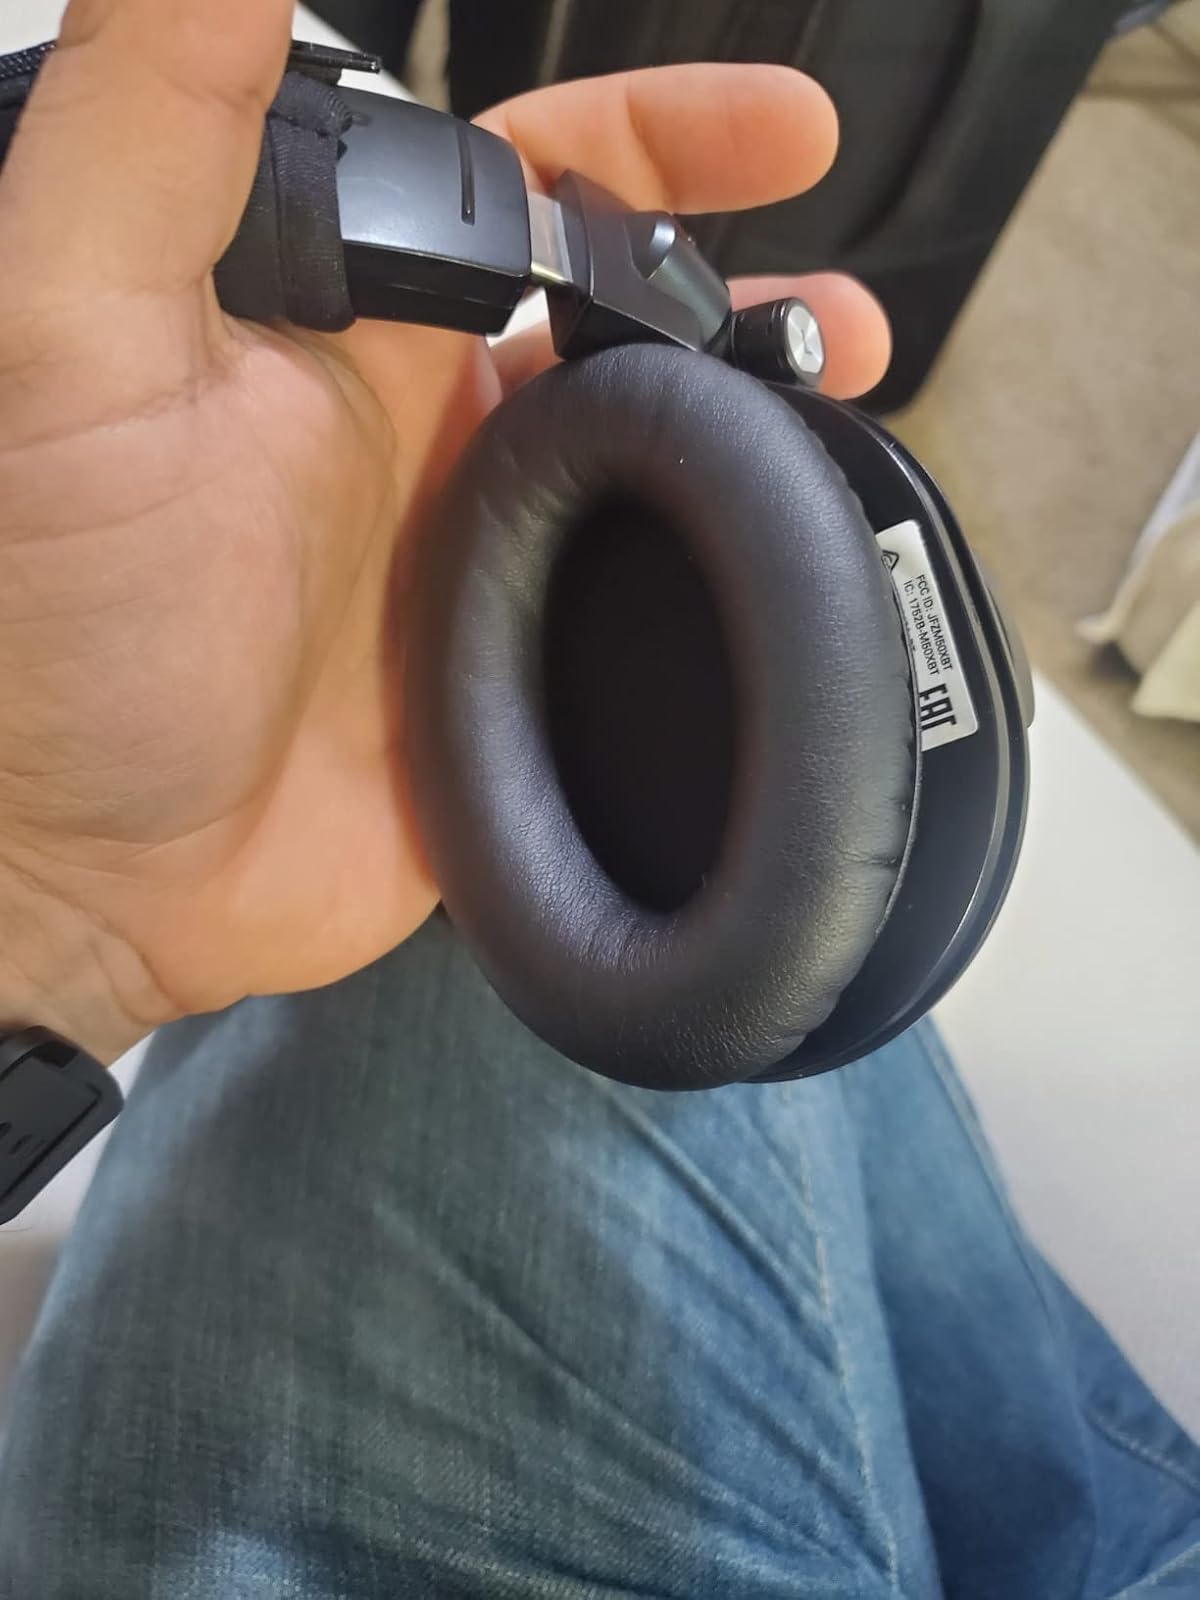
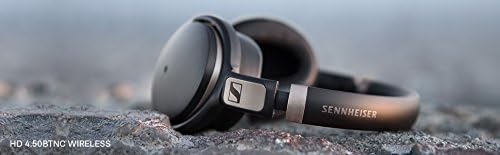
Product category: headphones
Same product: no